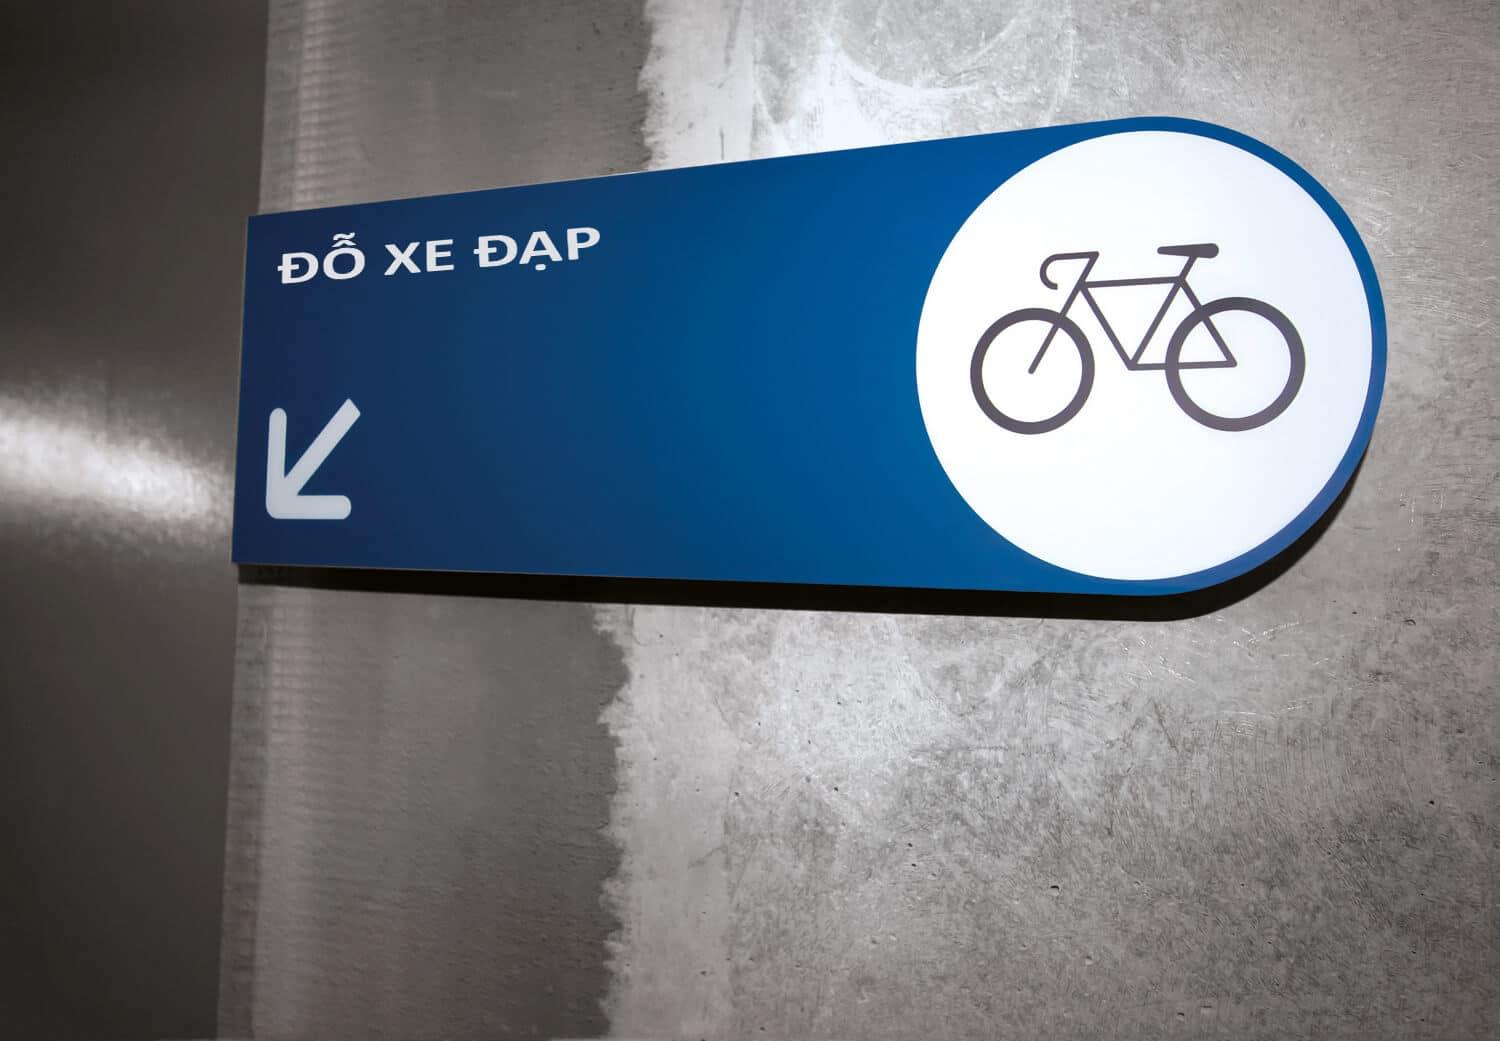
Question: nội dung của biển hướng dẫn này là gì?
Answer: biển hướng dẫn chỉ nơi đỗ xe đạp